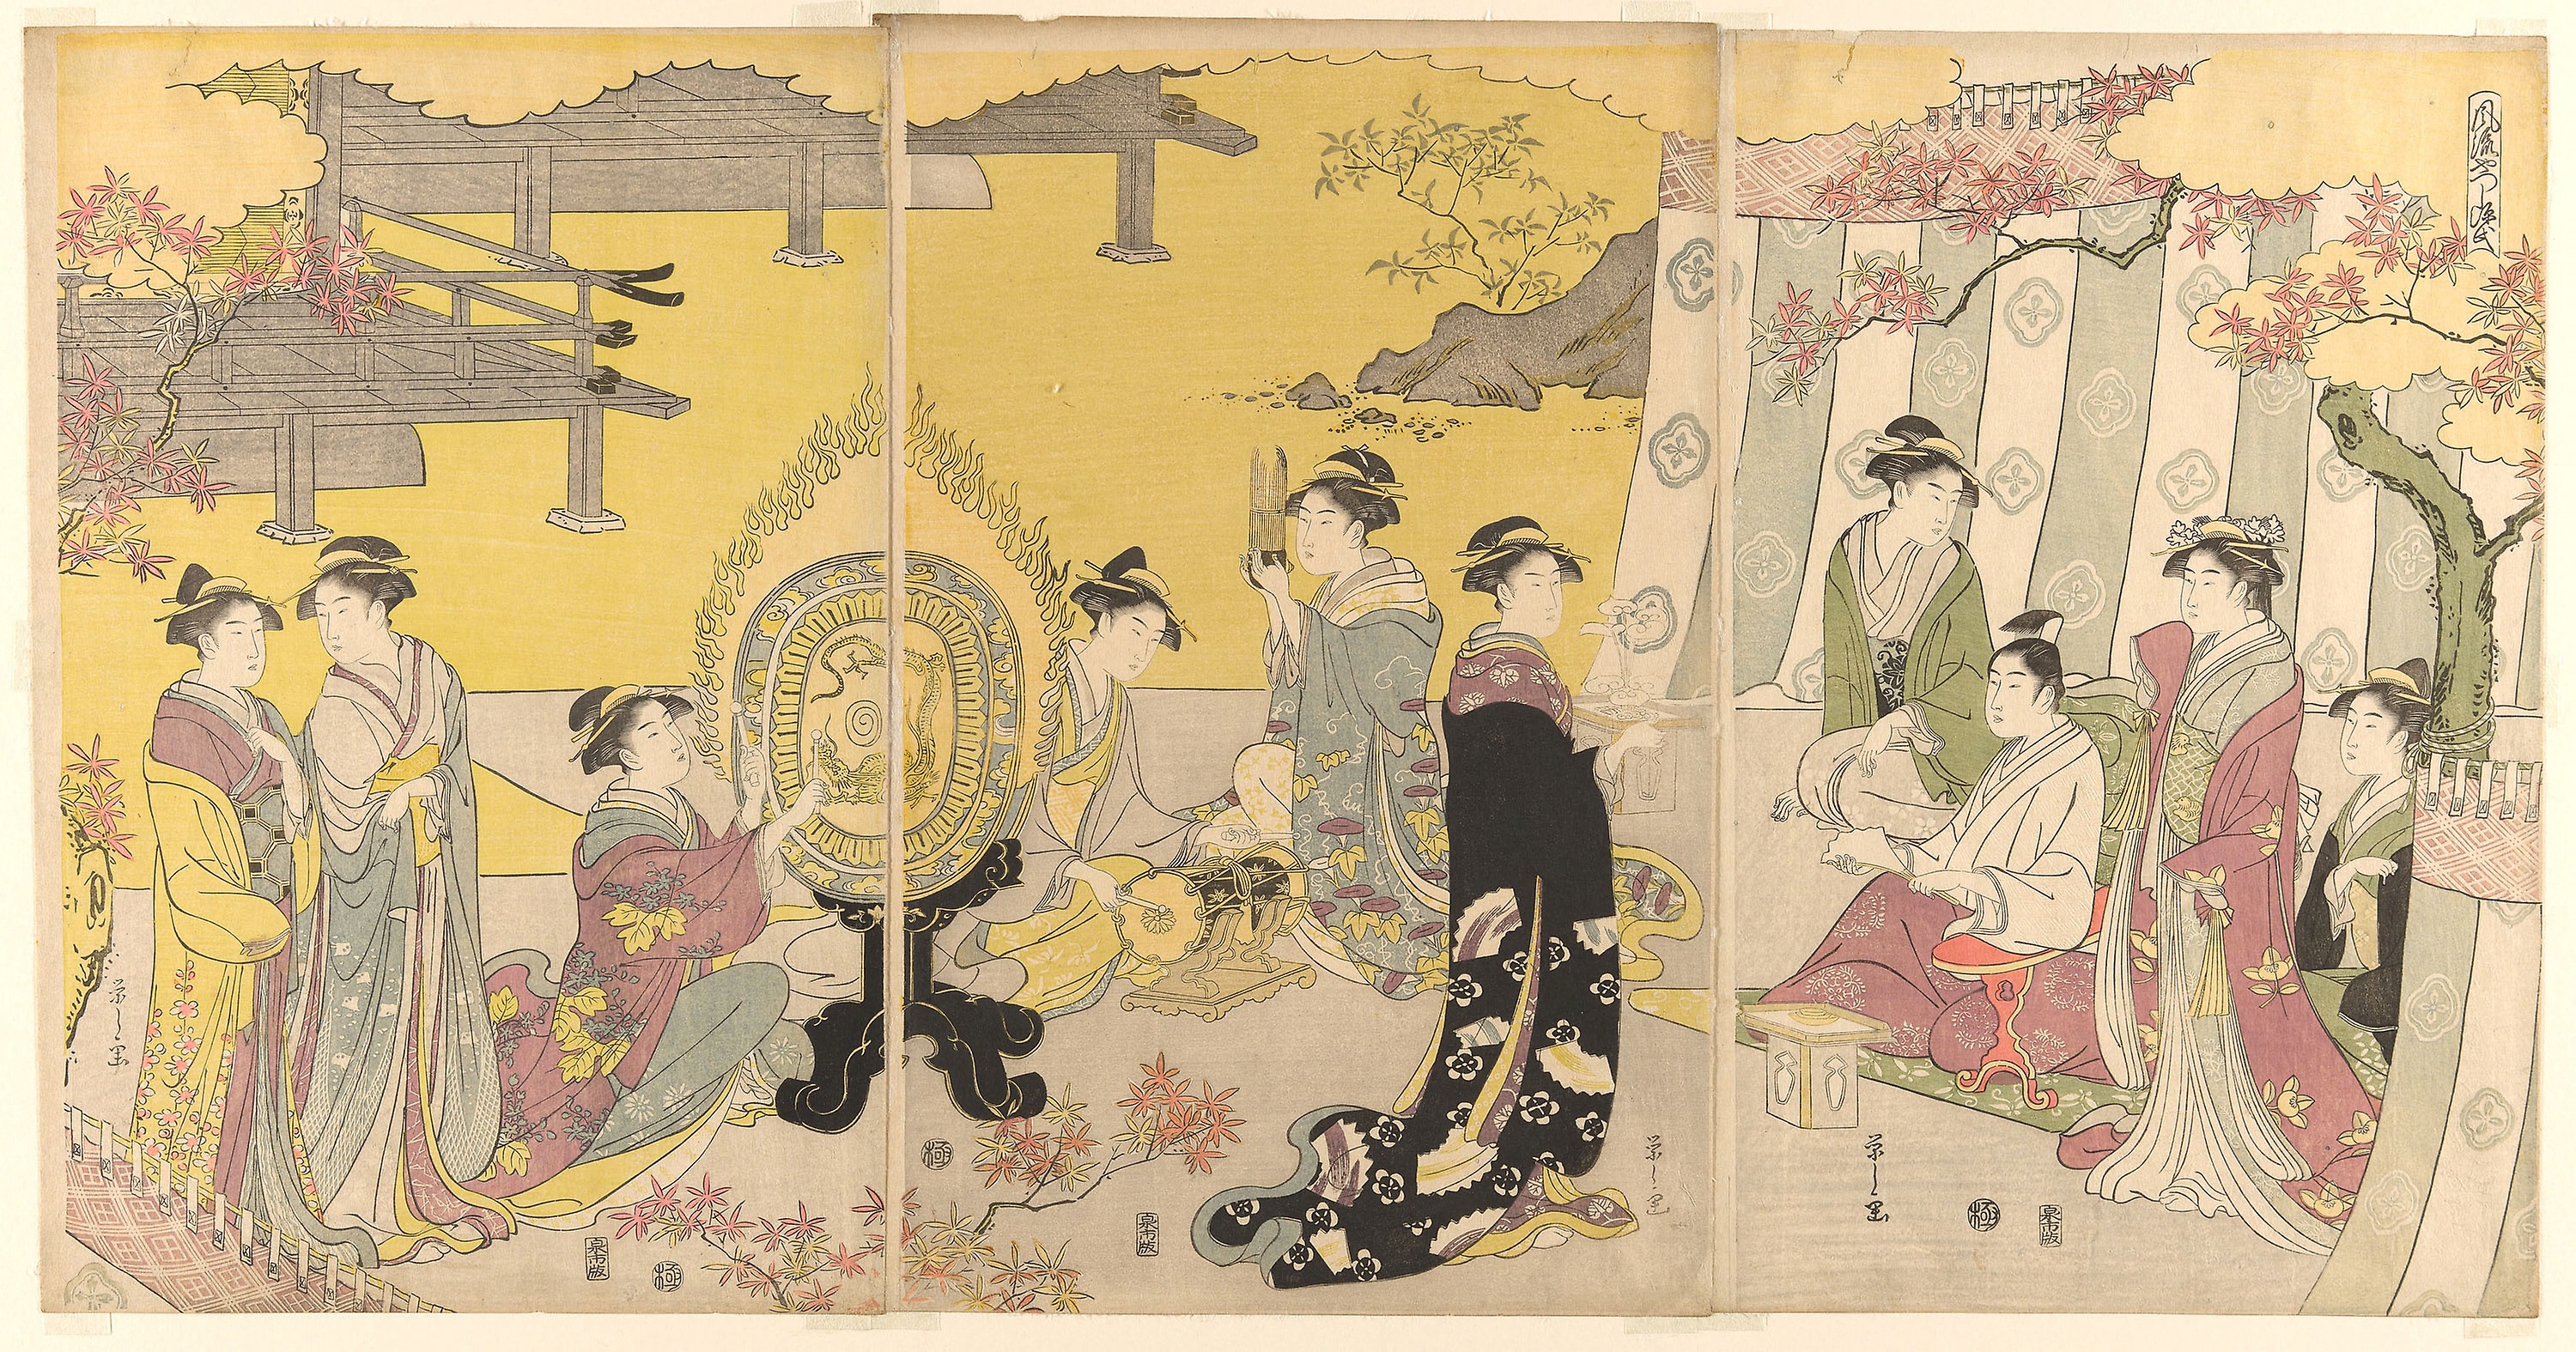
art, painting, tapestry, illustration, textile